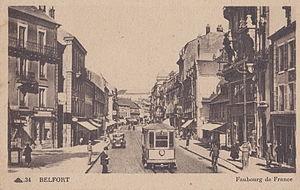
Carte postale ancienne éditée par Brard / CAP, n°34 :BELFORT - Faubourg de France
Belfort est une commune française située dans le nord-est de la région Bourgogne-Franche-Comté. Chef-lieu du Territoire de Belfort, la commune comptait 49 519 habitants en 2015. Elle est la principale commune et le cœur urbain d'une agglomération de 105 390 habitants.
Une proposition de fusion est en cours entre Tramway de Belfort et Compagnie des tramways électriques de Belfort.